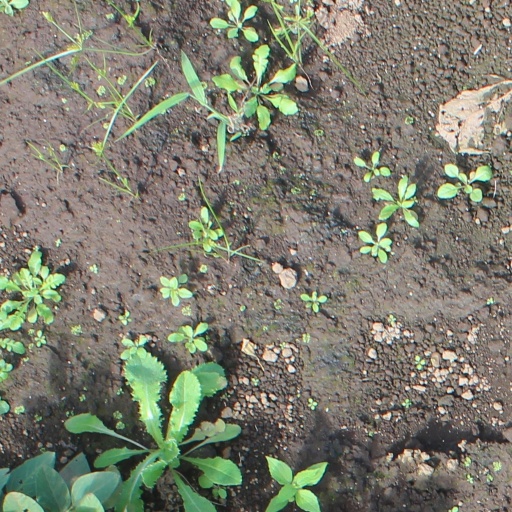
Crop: soybean